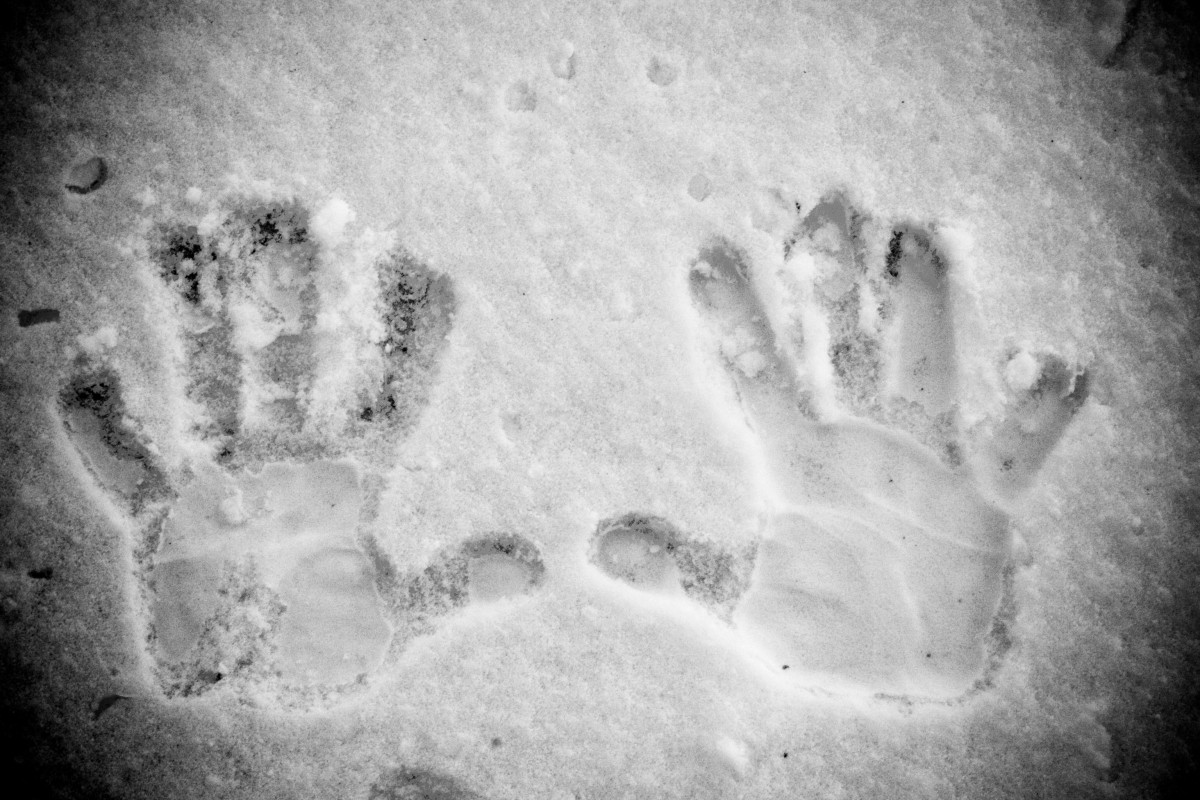
Tags: freezing